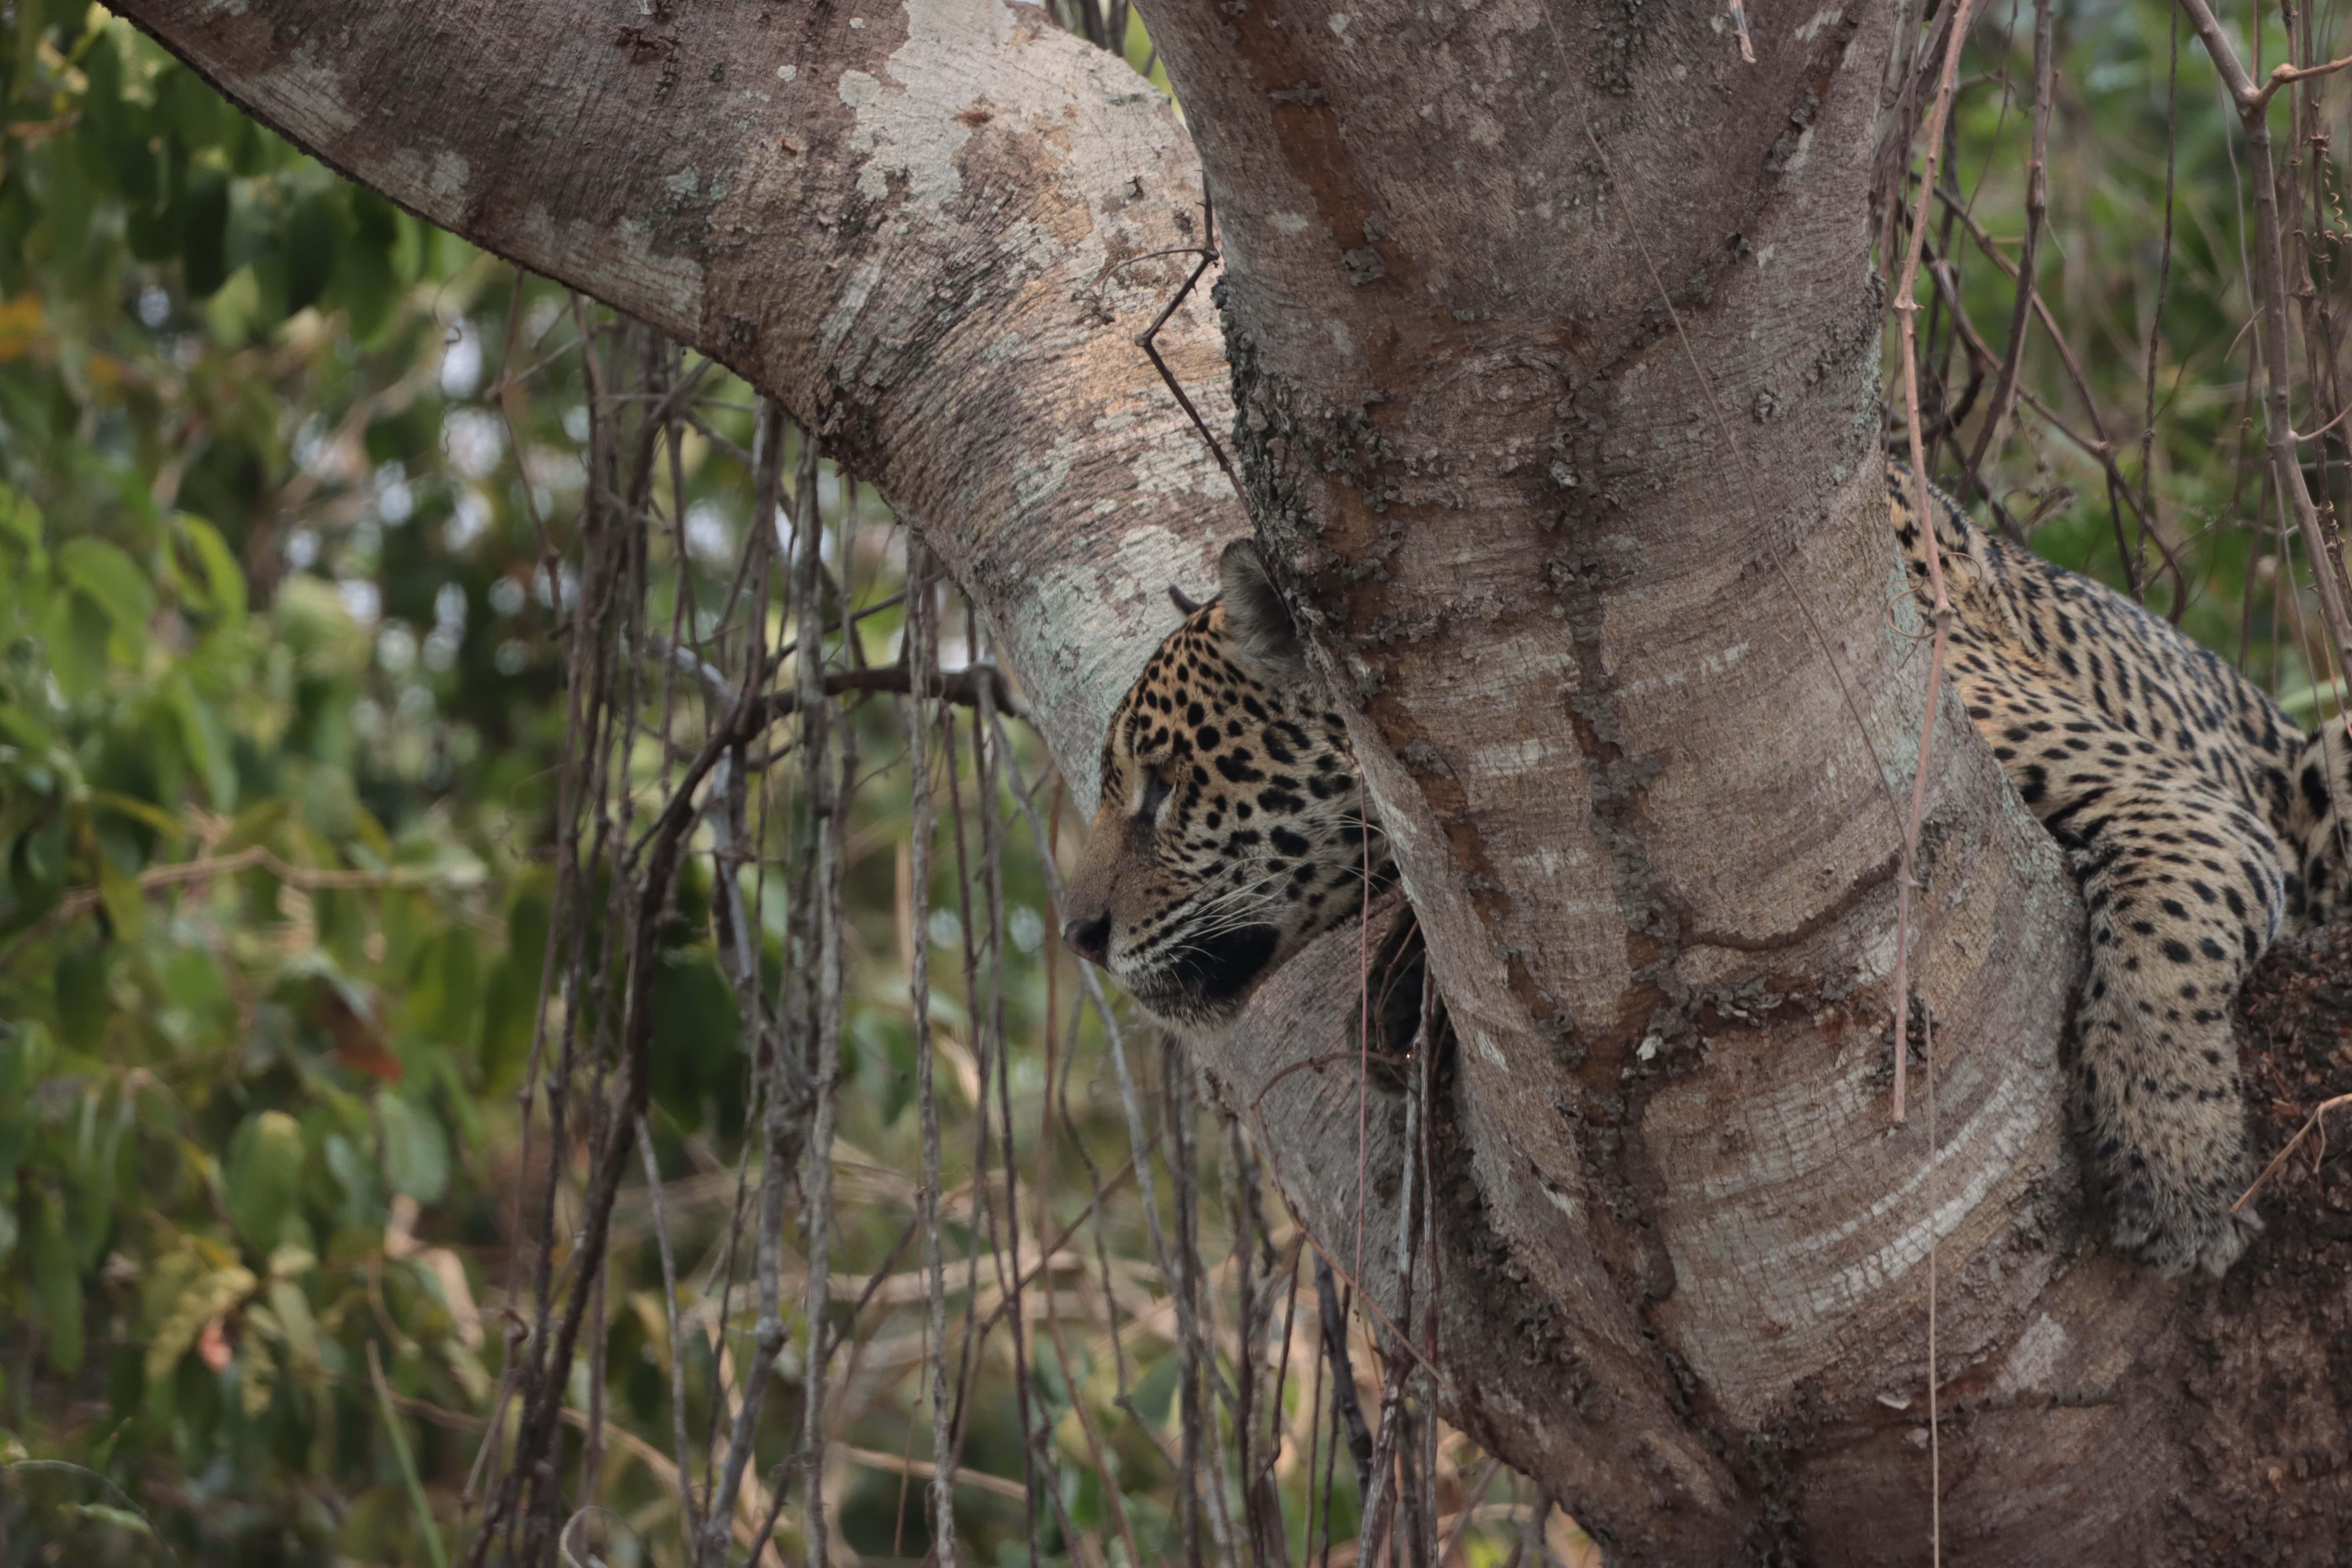
Jaguar: Medrosa